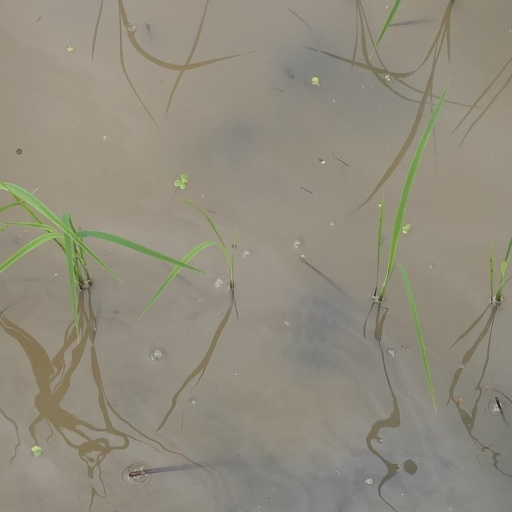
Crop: rice